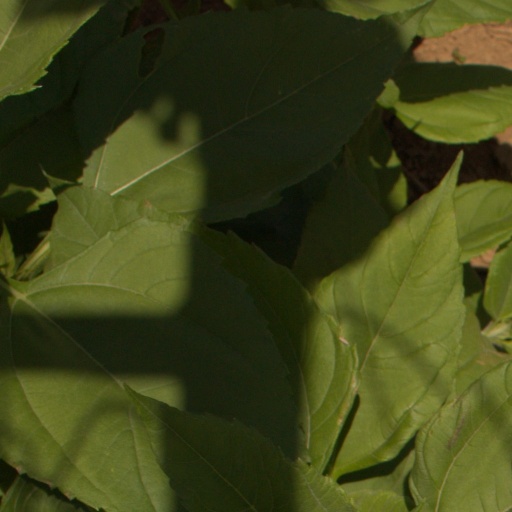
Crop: Jerusalem artichoke